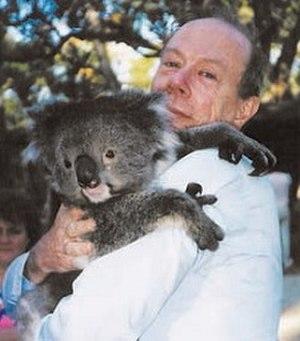
Andrew Mattei Gleason est un mathématicien américain qui, en tant que jeune officier de marine de la Seconde Guerre mondiale, brisa les codes militaires allemands et japonais, contribuant de façon fondamentale à des domaines mathématiques très variés, y compris en résolvant le cinquième problème de Hilbert, et permit une innovation dans l'enseignement à tous les niveaux. Le théorème de Gleason en logique quantique et le graphe de Greenwood-Gleason, un exemple important dans la théorie de Ramsey, portent son nom.